List of diplomatic missions in Israel

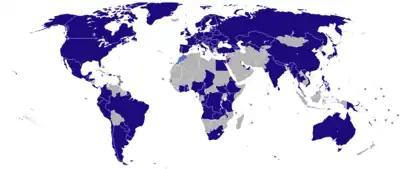
Map of nations with diplomatic missions in Israel

Diplomatic missions in Israel are foreign embassies and consulates in Israel. There are currently 96 embassies in Israel, of which 90 embassies are located in the Tel Aviv District, and six are located in Jerusalem. In addition to their embassy, some countries also maintain a consulate in Eilat, Haifa or Jerusalem.